Liar's dice

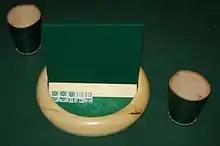
A set of poker dice being rolled behind a screen, played as in the "individual" hand version of liar's dice

The "Common hand" version is for two players. The first caller is determined at random. Both players then roll their dice at the same time, and examine their hands. Hands are called in style similar to poker, and the game may be played with poker dice: